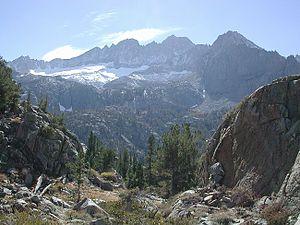
La Middle Palisade est un sommet culminant à 4 273 mètres d'altitude dans le centre de la Californie, à l'Ouest des États-Unis. Il fait partie de la Sierra Nevada. Il est constitué de diorite et de granite. Il est gravi pour la première fois en 1921 par Francis P. Farquhar et Ansel F. Hall. La montagne est protégée par la réserve intégrale John Muir et la forêt nationale d'Inyo au nord-est, tandis qu'elle est incluse dans le parc national de Kings Canyon au sud-ouest.